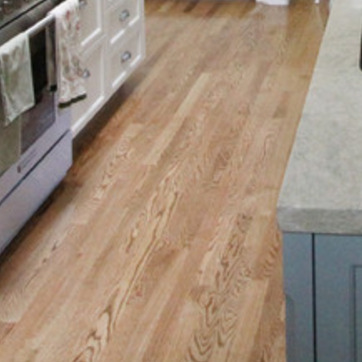
Material: wood